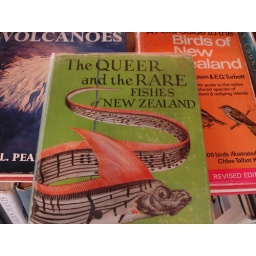
amazing old book cover spotted in a second-hand shop in devonport in auckland.  queer and rare, indeed.